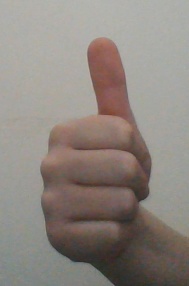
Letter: aleff